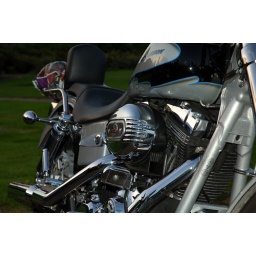
The classic car show at the Britannic building in Wythall. Nikon D70.